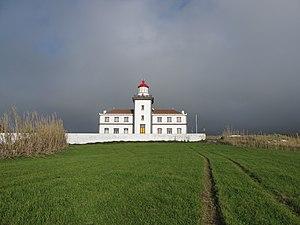
Le phare de Ponta da Ferraria est un phare situé sur le cap de Ponta Delgada, dans la freguesia de Ginetes de la municipalité de Ponta Delgada, sur l'île de São Miguel.